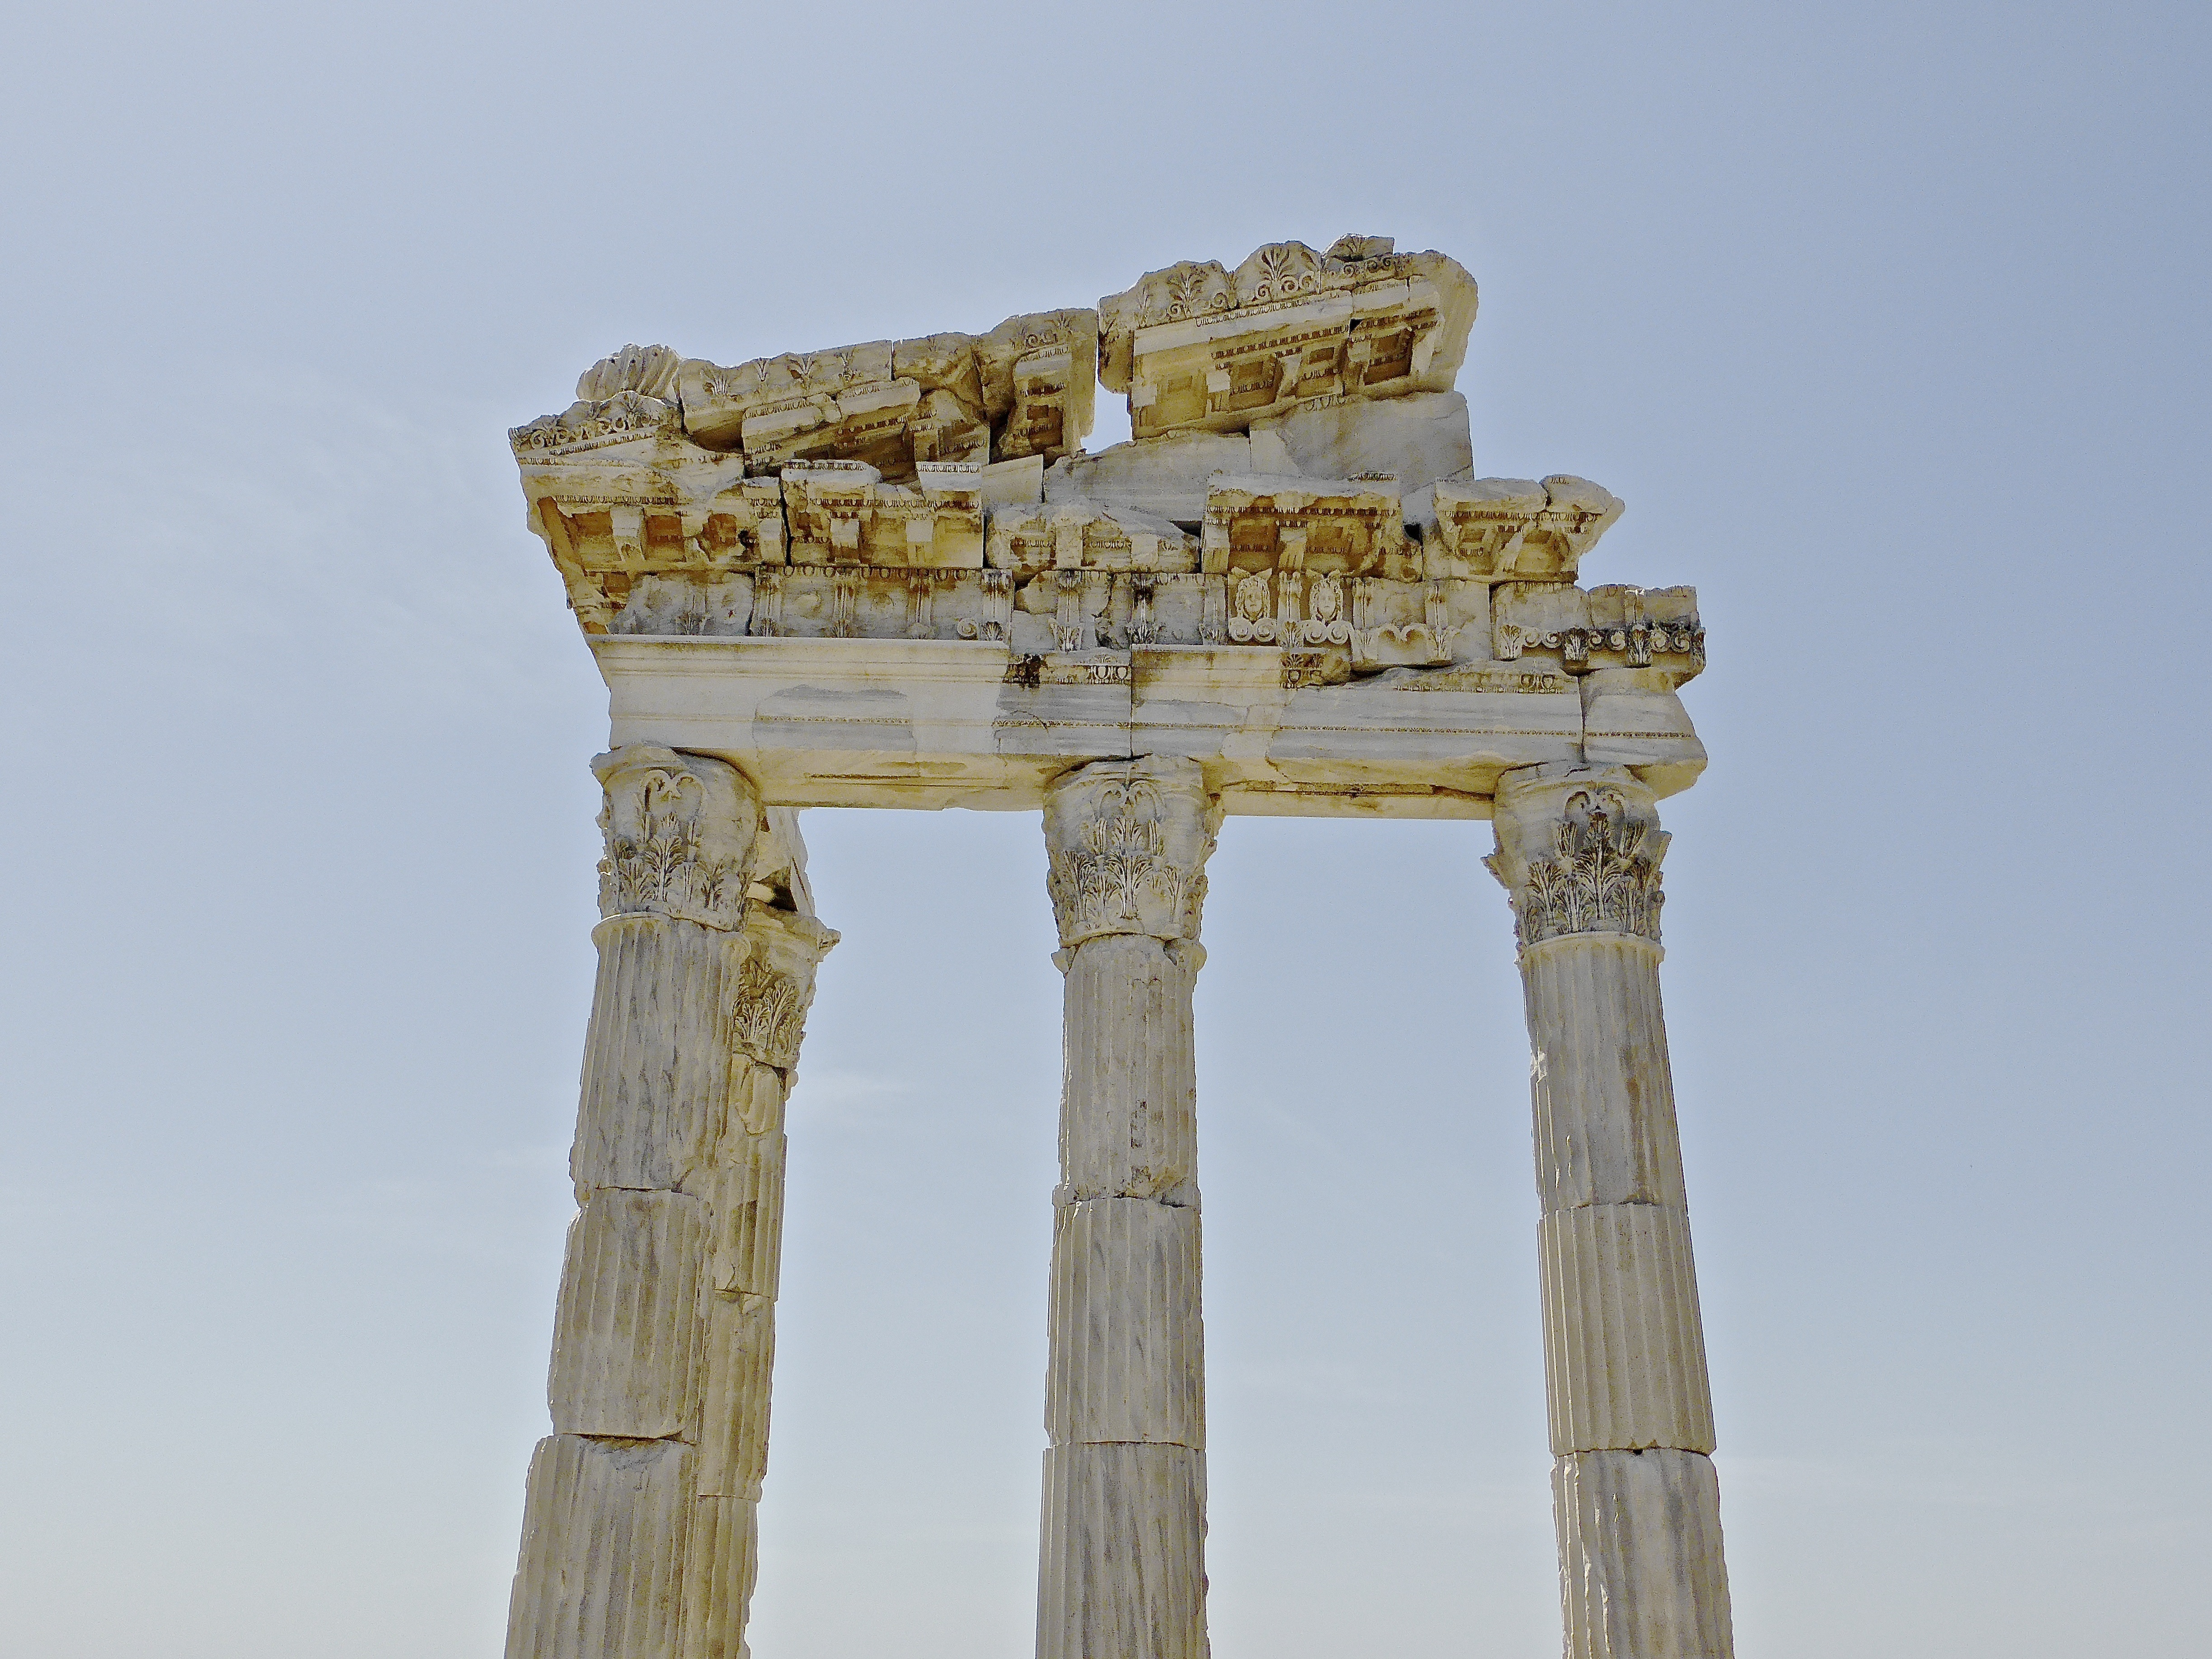
architecture, structure, monument, arch, column, ancient, landmark, historic, sculpture, temple, ruins, columns, turkey, heritage, roman temple, ancient history, ancient roman architecture, ancient greek temple, bergama